Aranmanai Kaavalan

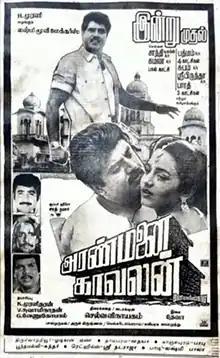
Theatrical release poster

Aranmanai Kaavalan is a 1994 Indian Tamil-language action drama film directed by Selva Vinayagam and produced by Lakshmi Movie Makers. The film stars R. Sarathkumar and Sivaranjani. It was released on 25 February 1994.